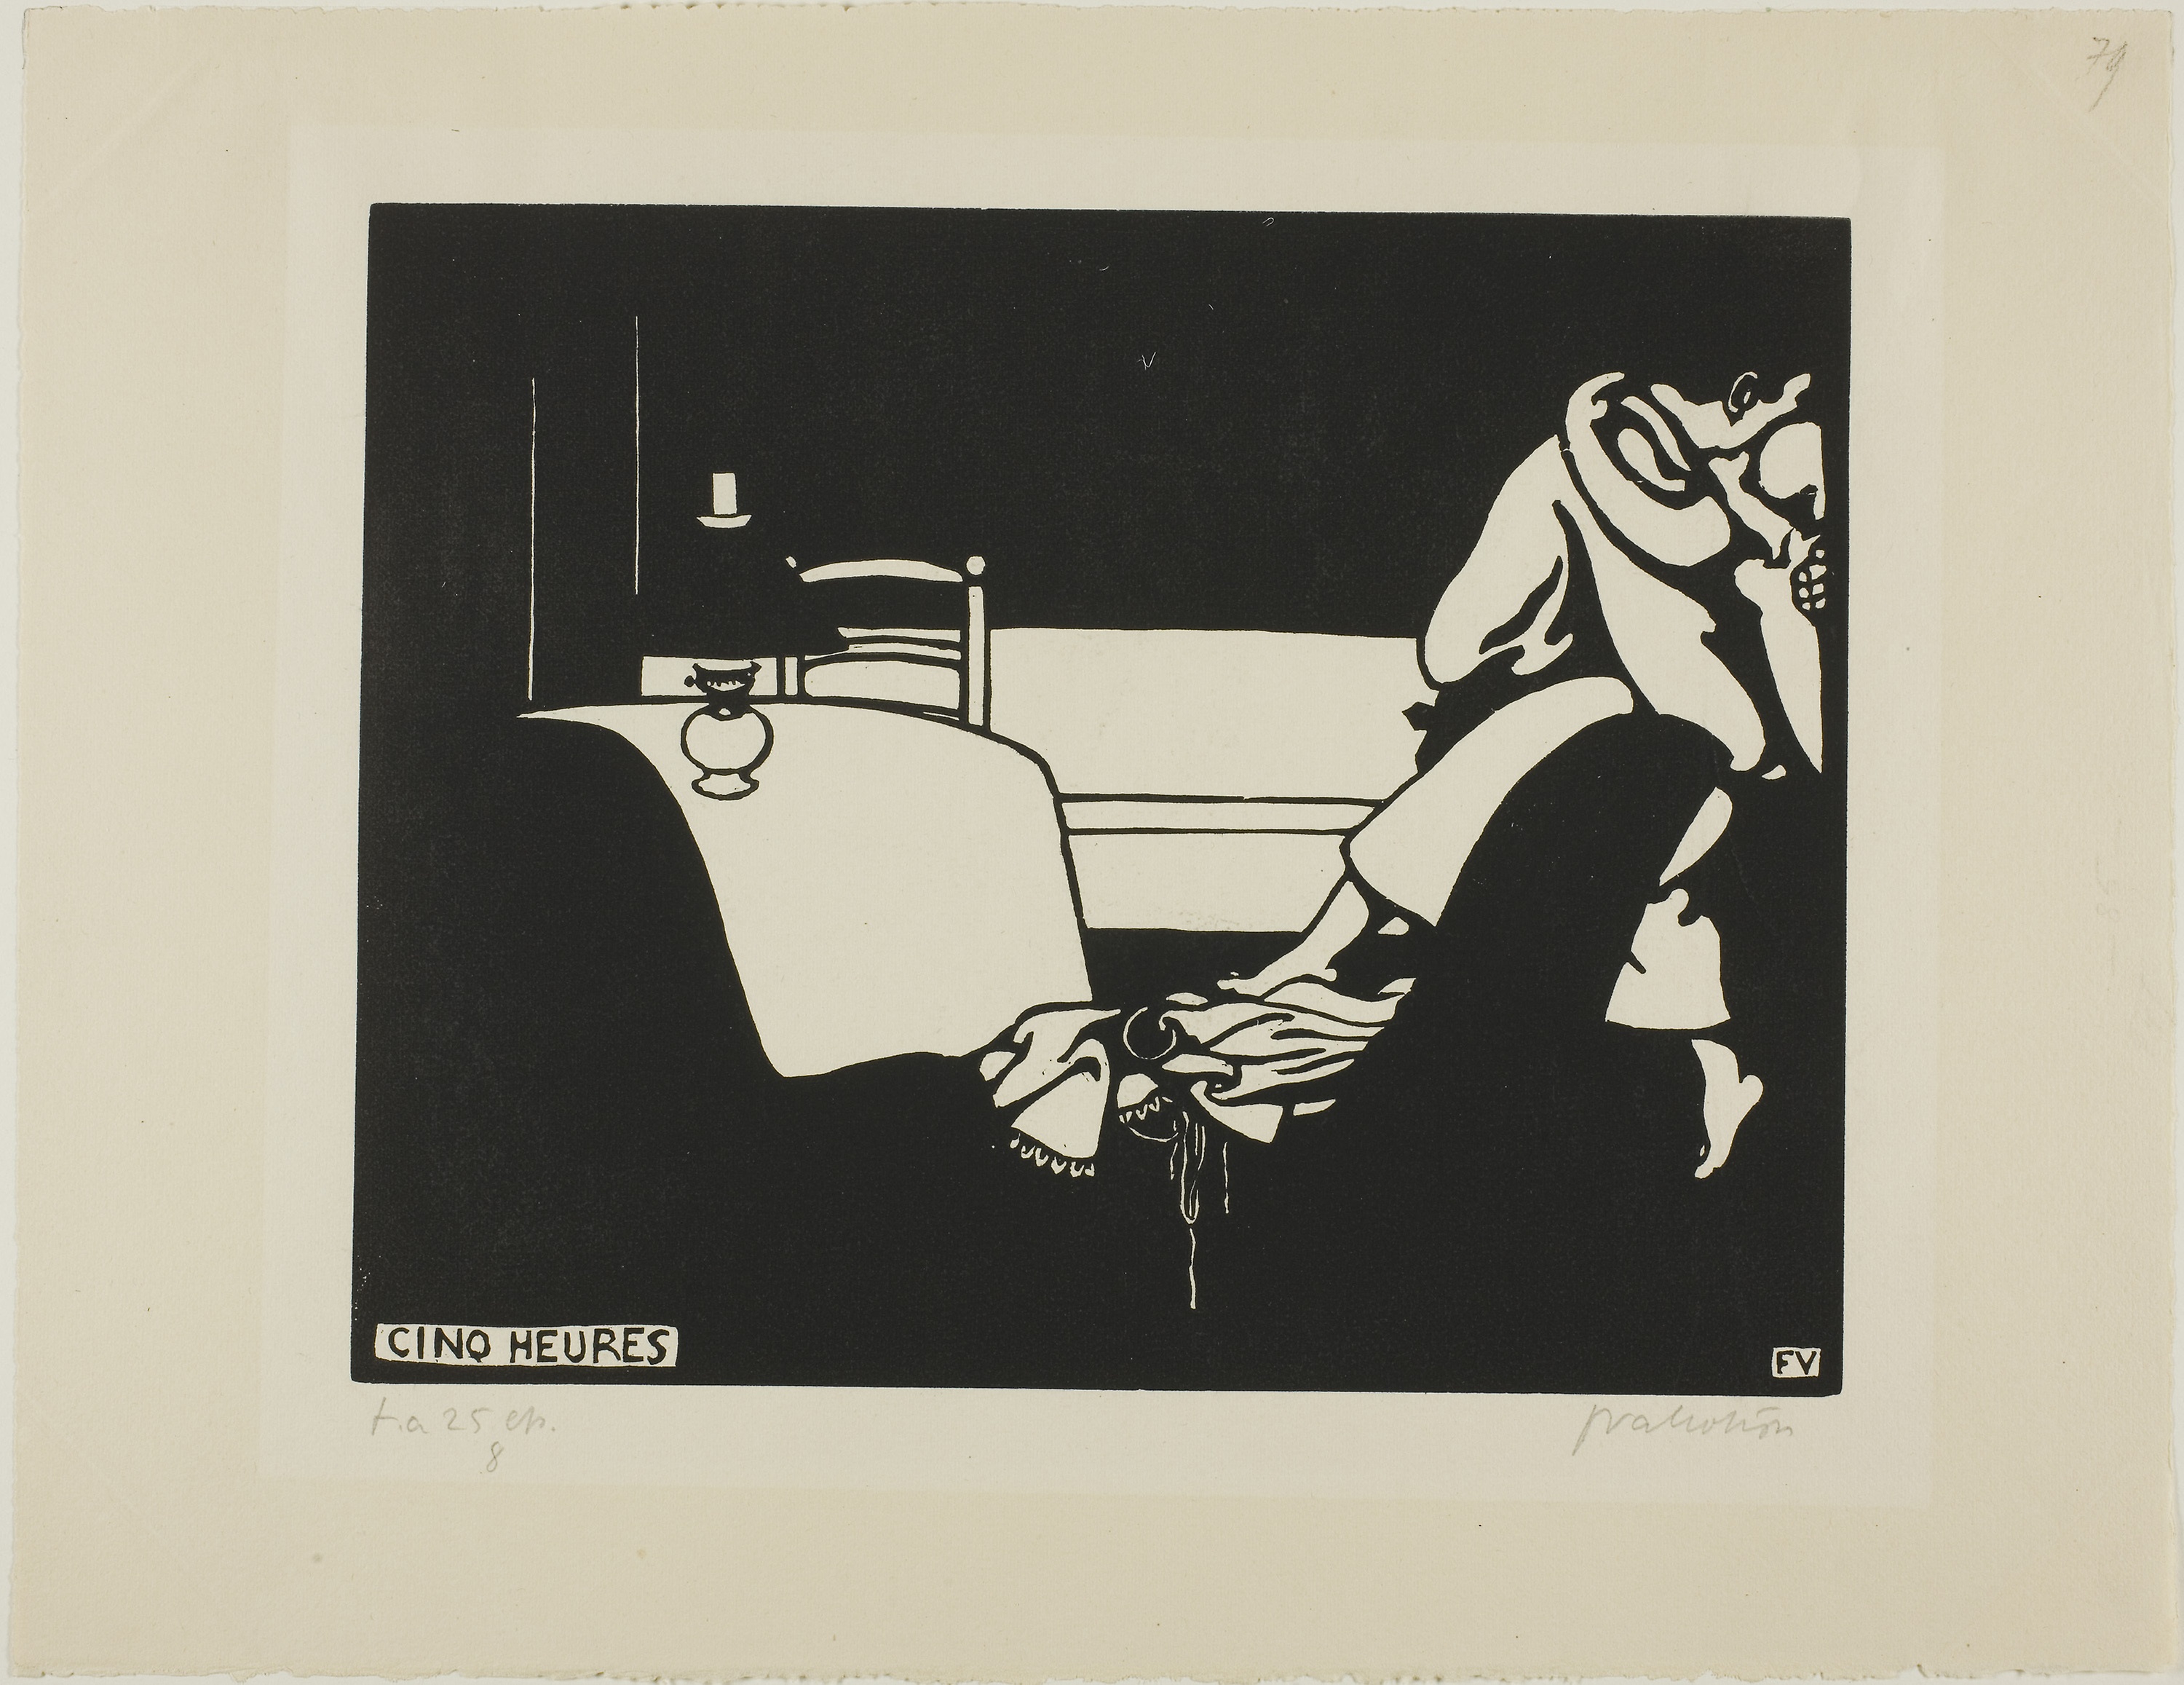
art, text, modern art, picture frame, font, poster, design, illustration, printmaking, black and white, visual arts